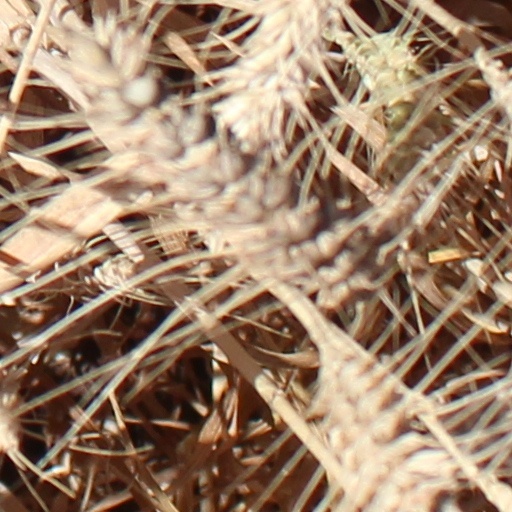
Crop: wheat